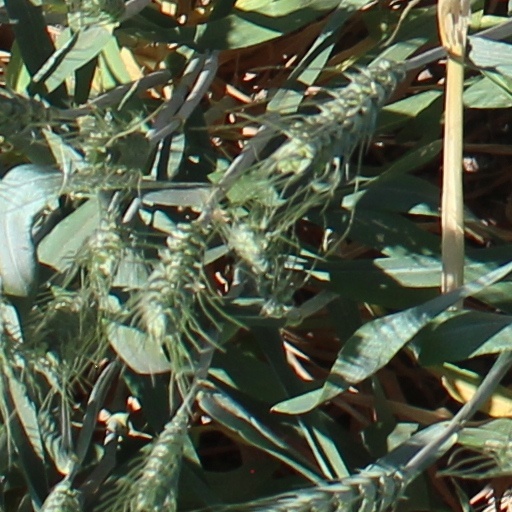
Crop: wheat